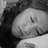
Emotion: sad